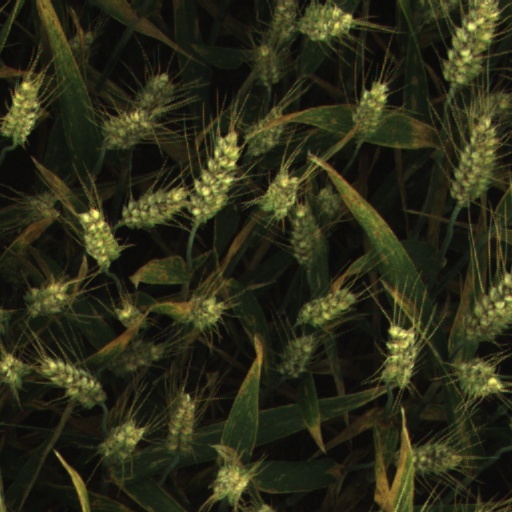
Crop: wheat